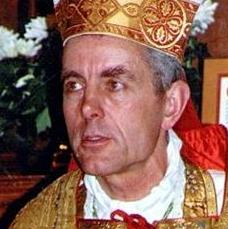
Age: 50